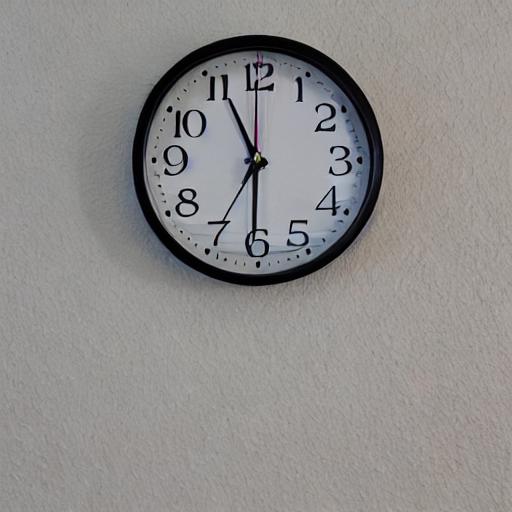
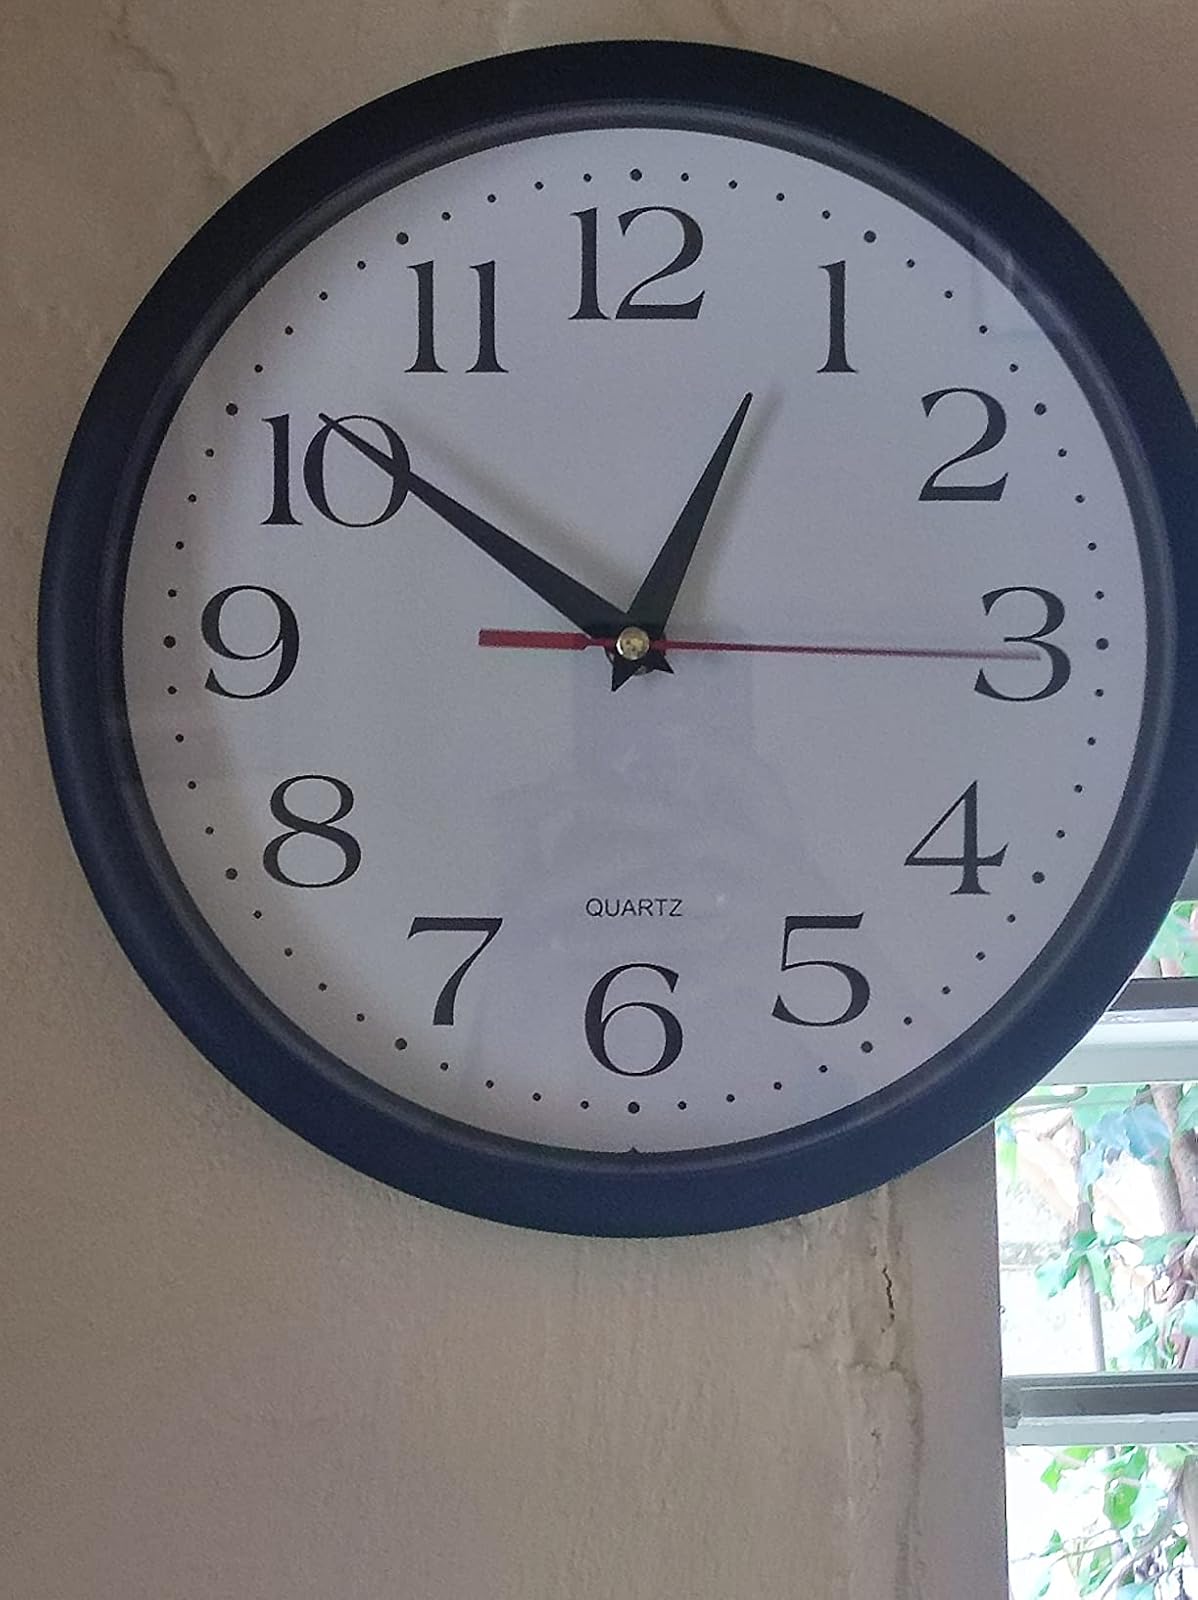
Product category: clock
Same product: no